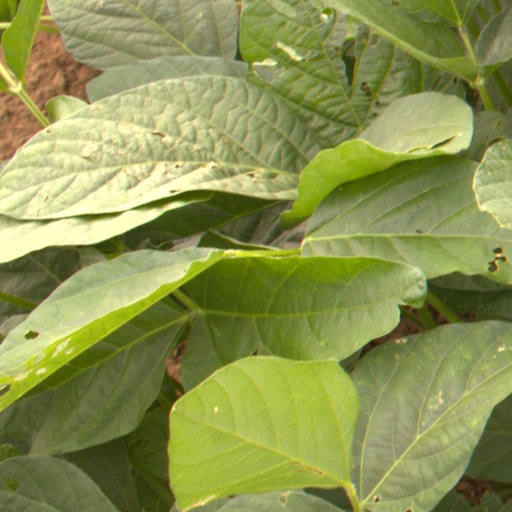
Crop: soybean